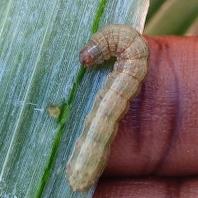
Crop: Onion
Condition: caterpillar-p